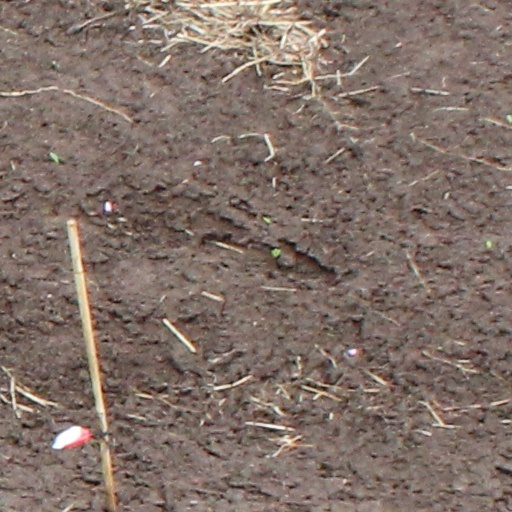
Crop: wheat